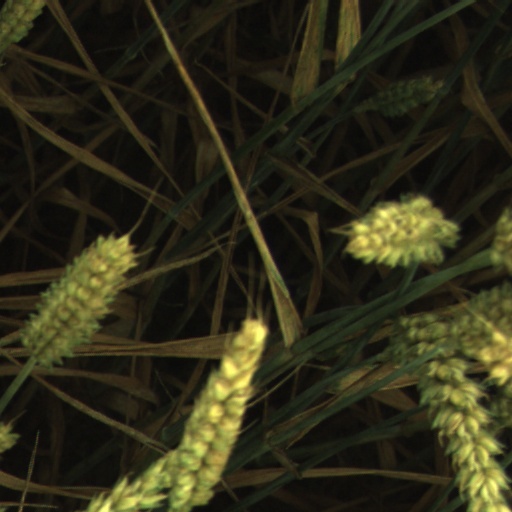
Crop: wheat